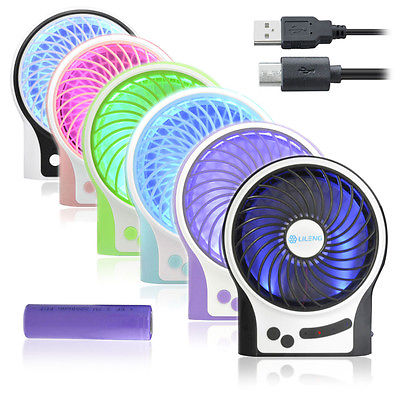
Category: fan